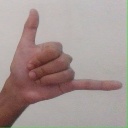
अक्षर: द